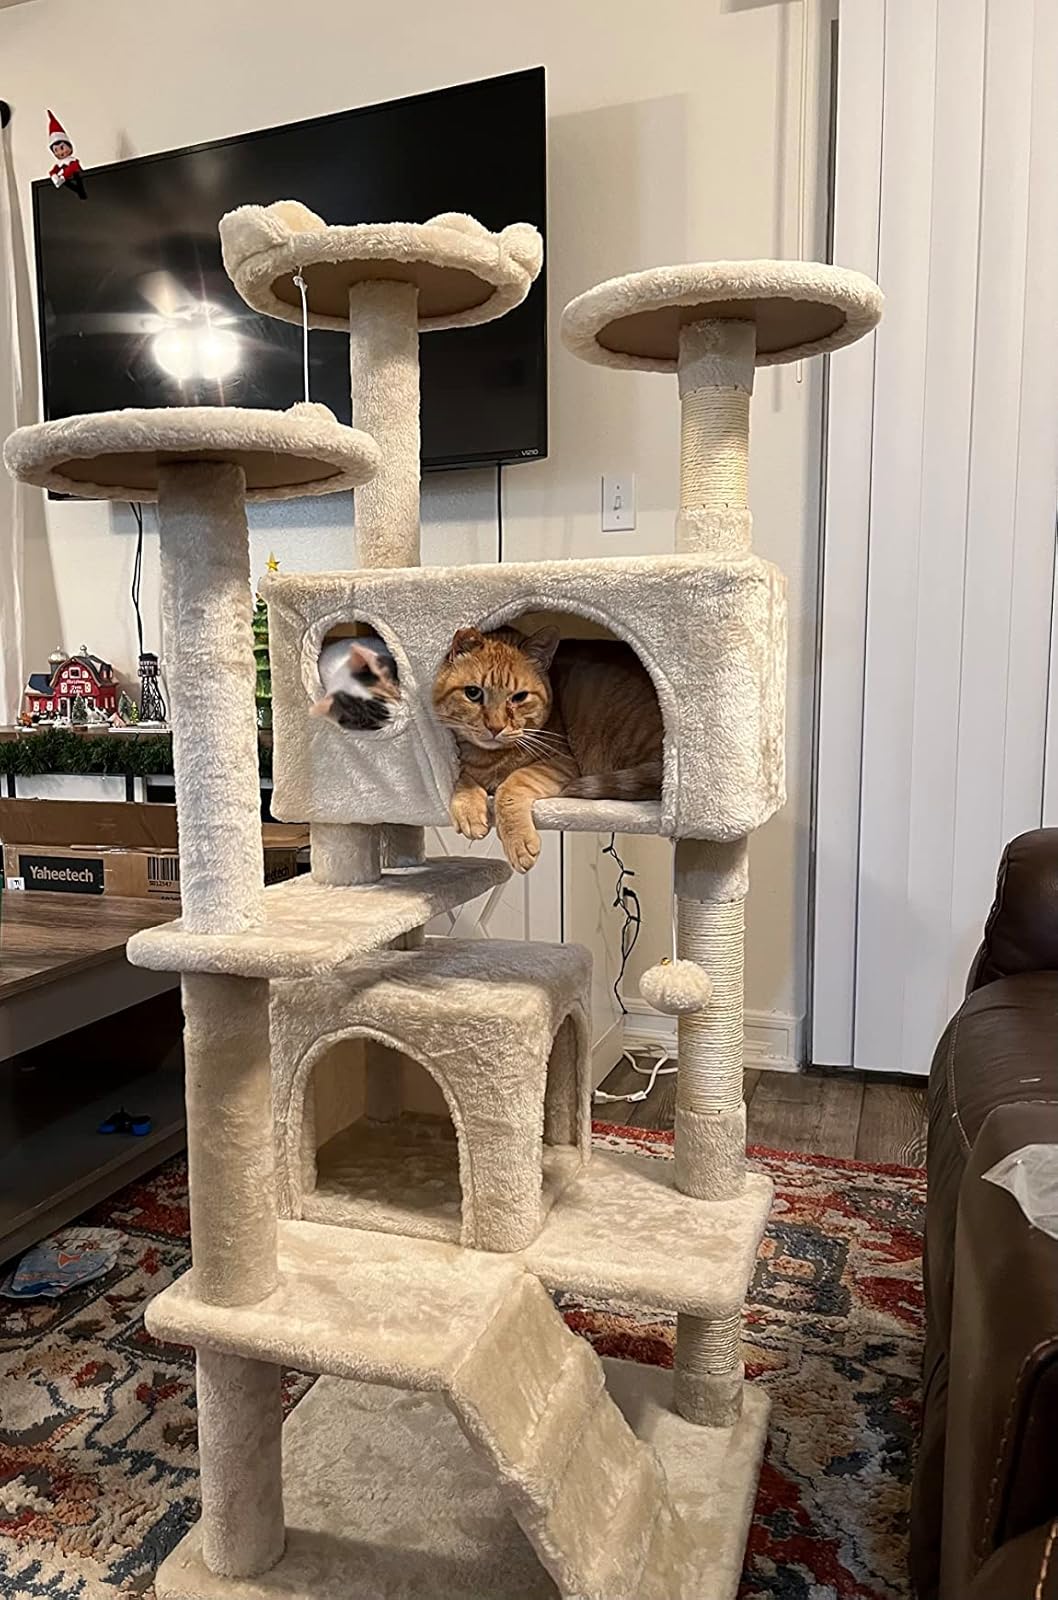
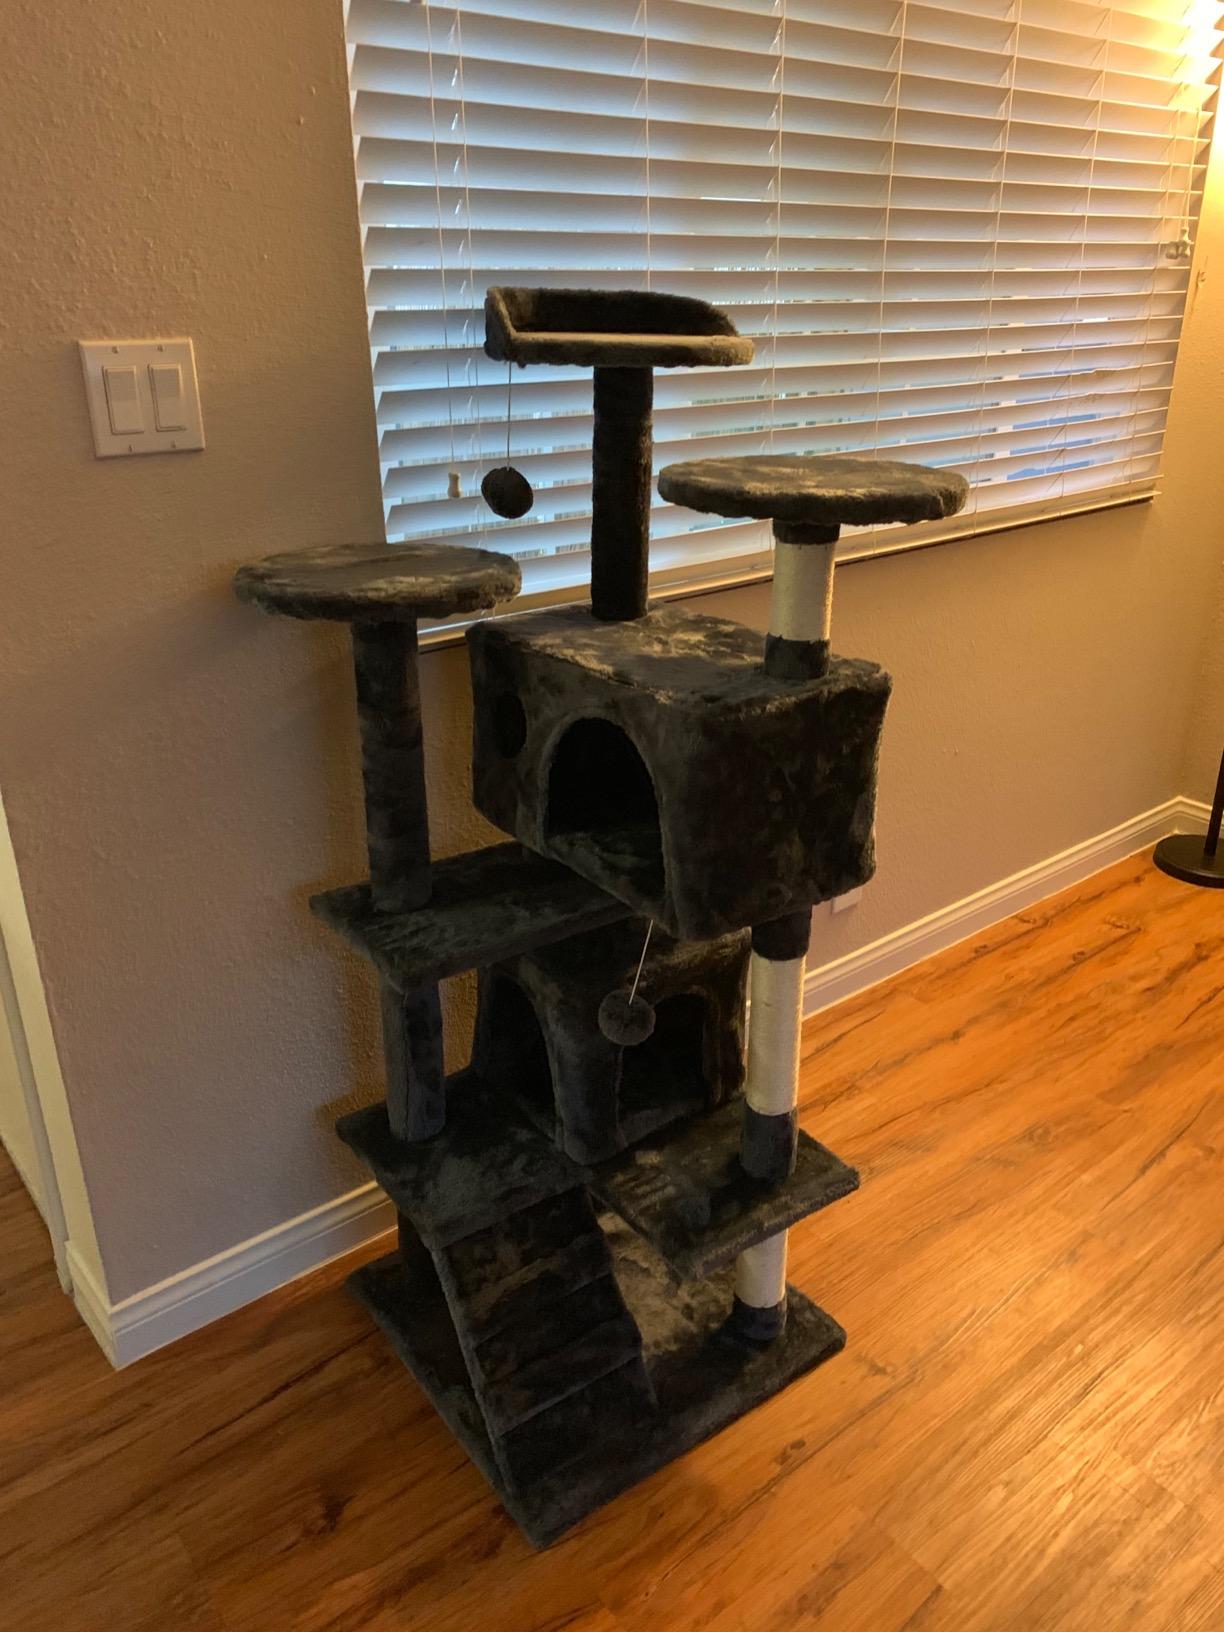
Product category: items_cat tree
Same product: no